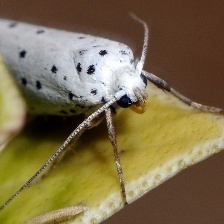
Species: BIRD CHERRY ERMINE MOTH